Götz Heidelberg

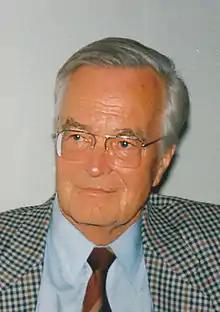
Götz Heidelberg

Götz Heidelberg (1 March 1923 in Bergisch Gladbach-Bensberg near Cologne – 22 April 2017) was a German constructing engineer and entrepreneur known for the development of Maglev magnetic transportation systems.